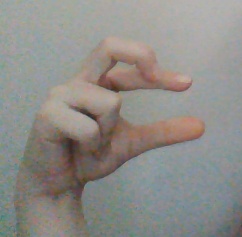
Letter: thal